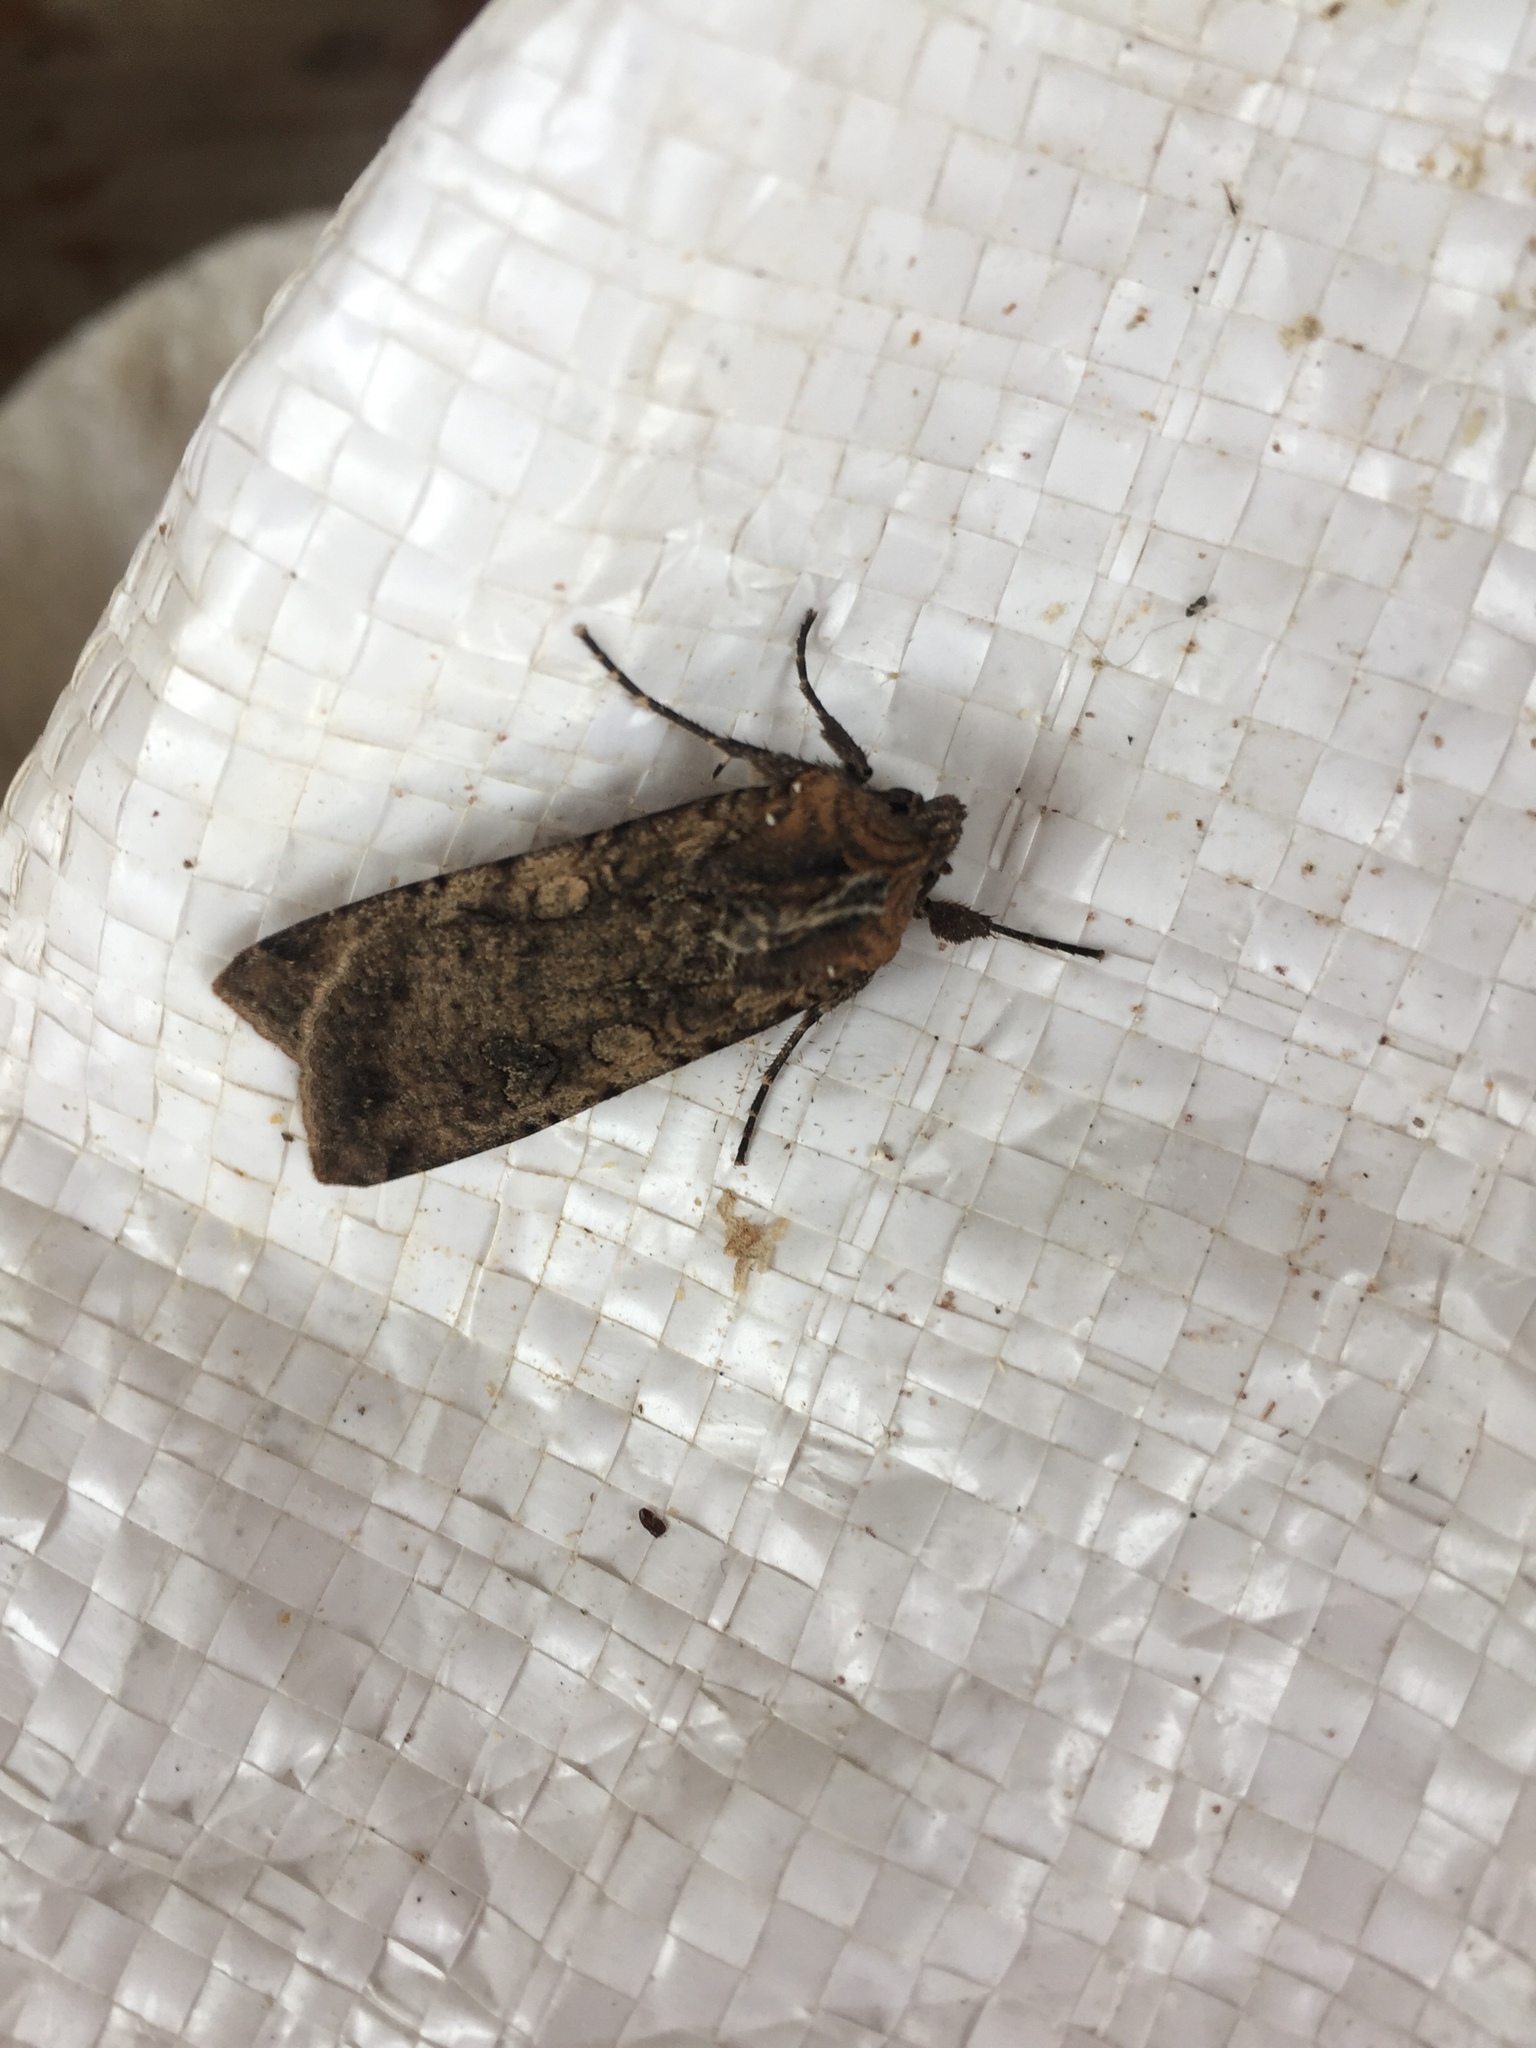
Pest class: cutworms